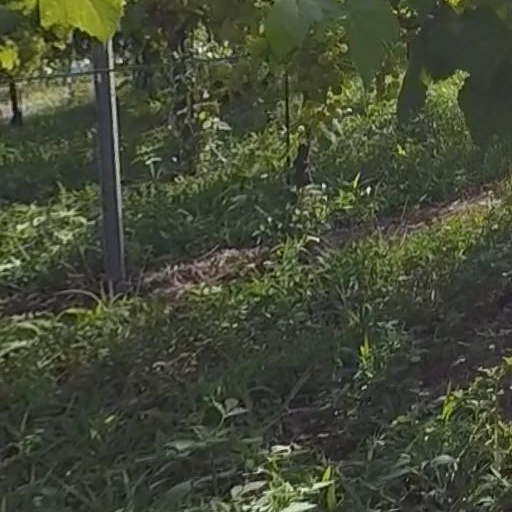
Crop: grape